Rebekah Cook

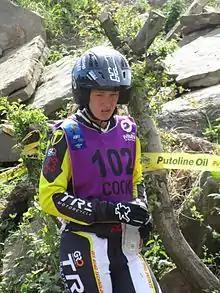

Rebekah Cook Talbot (born 3 August 1986) is an English woman's international motorcycle trials rider. Rebekah is nine times British Women's Trials Champion, winning in 2004, 2005, 2006, 2007, 2008, 2009, 2011, 2012 and 2013. In 2012, she was also European Women's Trials Champion.